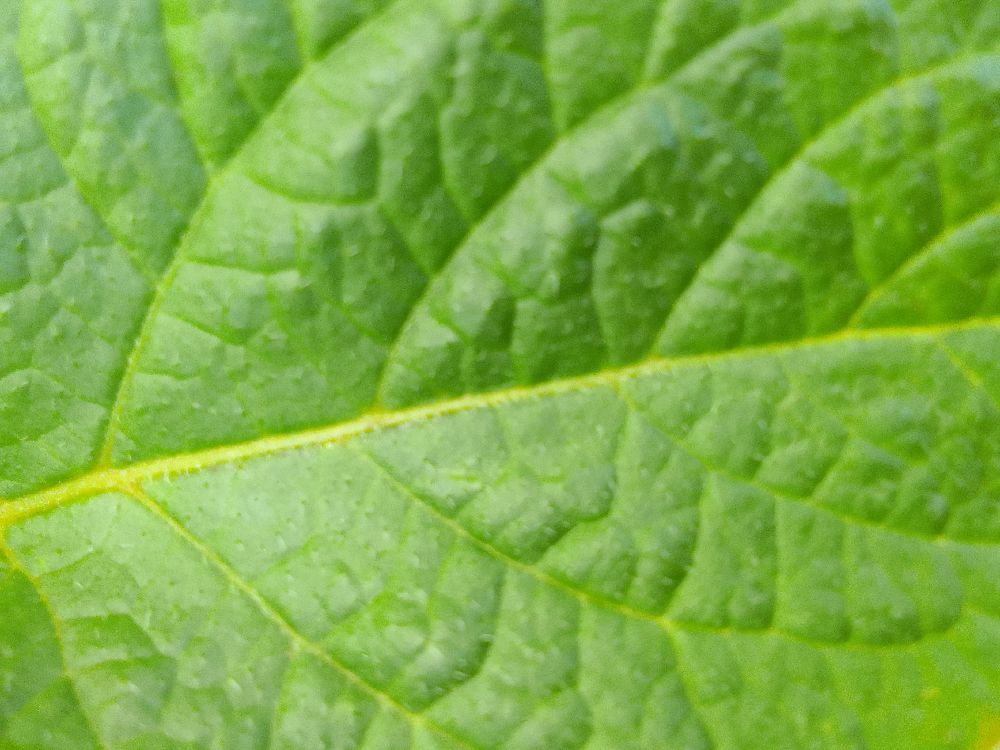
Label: Healthy